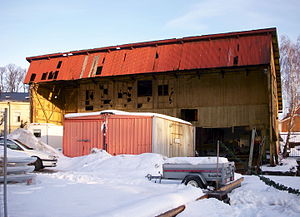
Oaxen Krog
Bygningen inden totalrenoveringen.
Oaxen Krog, også kendt som Oaxen Krog & Slip, tidligere Oaxen Skärgårdskrog, er en restaurant i Stockholm, Sverige.